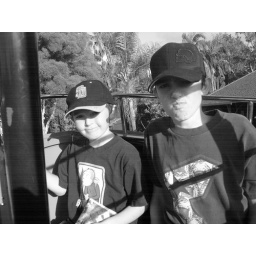
My boys in black and white